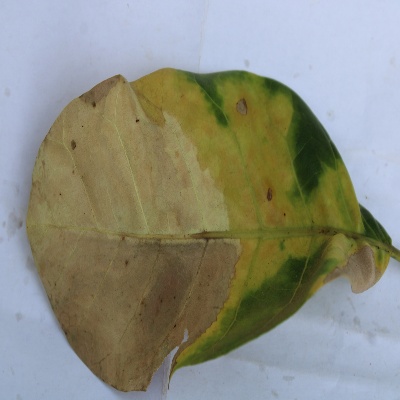
Crop: Cashew
Condition: anthracnose